Star Wars (film)

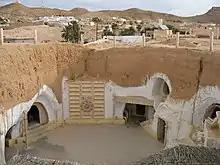
Hotel Sidi Driss, the underground building used as Luke's Tatooine home

Originally, Lucas envisioned Tatooine as a jungle planet, and Kurtz traveled to the Philippines to scout locations. However, the thought of spending months filming in the jungle made Lucas uncomfortable, so he made Tatooine a desert planet instead. Kurtz then researched various desert locales around the globe. He ultimately decided that Southern Tunisia, on the edge of the Sahara, would make an ideal Tatooine. Principal photography began in Chott el Djerid on March 22, 1976. Meanwhile, a construction crew in nearby Tozeur spent eight weeks creating additional Tatooine locations. The scenes of Luke's Tatooine home were filmed at the Hotel Sidi Driss, in Matmata. Additional Tatooine scenes were shot at Death Valley in the United States.